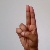
The image shows a hand gesture representing the letter 'U' in Indian Sign Language.